Robert Mugabe

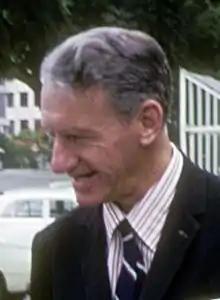
While Mugabe was imprisoned, Ian Smith became leader of Rhodesia.

While imprisoned, Mugabe learned that his son had died of encephalitis at the age of three. Mugabe was grief-stricken and requested a leave of absence to visit his wife in Ghana. He never forgave the prison authorities for refusing this request. Claims have also circulated among those who knew him at the time that Mugabe was subjected to both physical and mental torture during his imprisonment. According to Father Emmanuel Ribeiro, who was Mugabe's priest during his imprisonment, Mugabe got through the experience "partly through the strength of his spirituality" but also because his "real strength was study and helping others to learn".